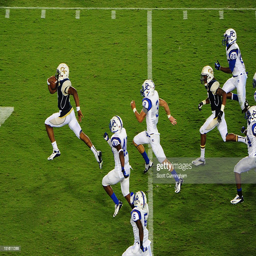
athlete carries the ball for a-yard gain against american football team .